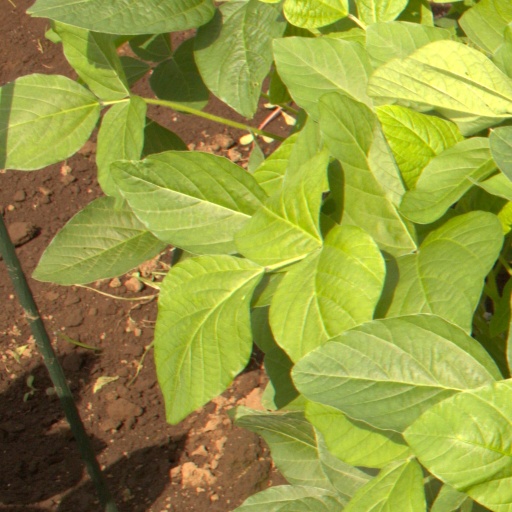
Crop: soybean